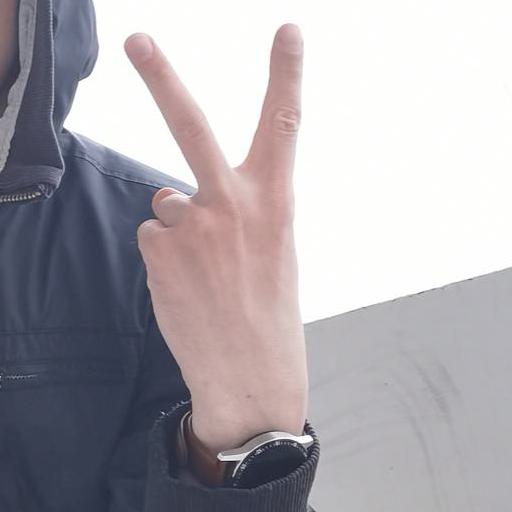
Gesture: peace_inverted